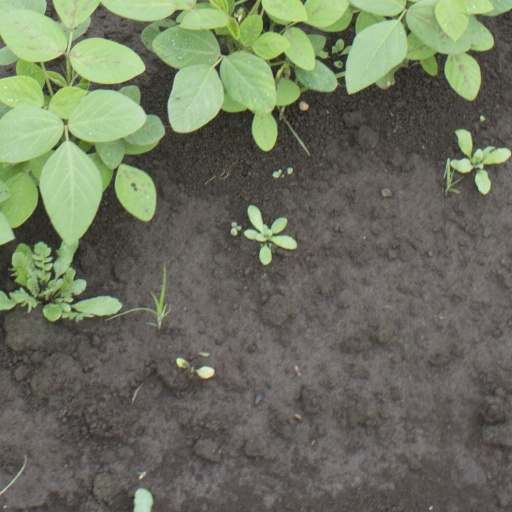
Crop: soybean